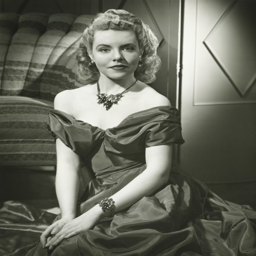
women 's hairstyles in the 1930s